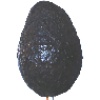
Label: Avocado ripe 1